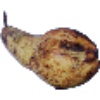
Label: pear_abate